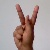
The image shows a hand gesture representing the letter 'K' in Indian Sign Language.